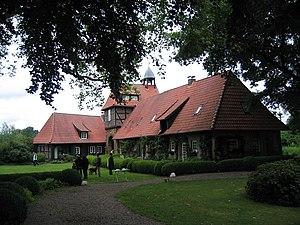
Manoir Stockhausen à Lübbecke, arrondissement de Minden-Lübbecke, Rhénanie-du-Nord-Westphalie, Allemagne. العربية